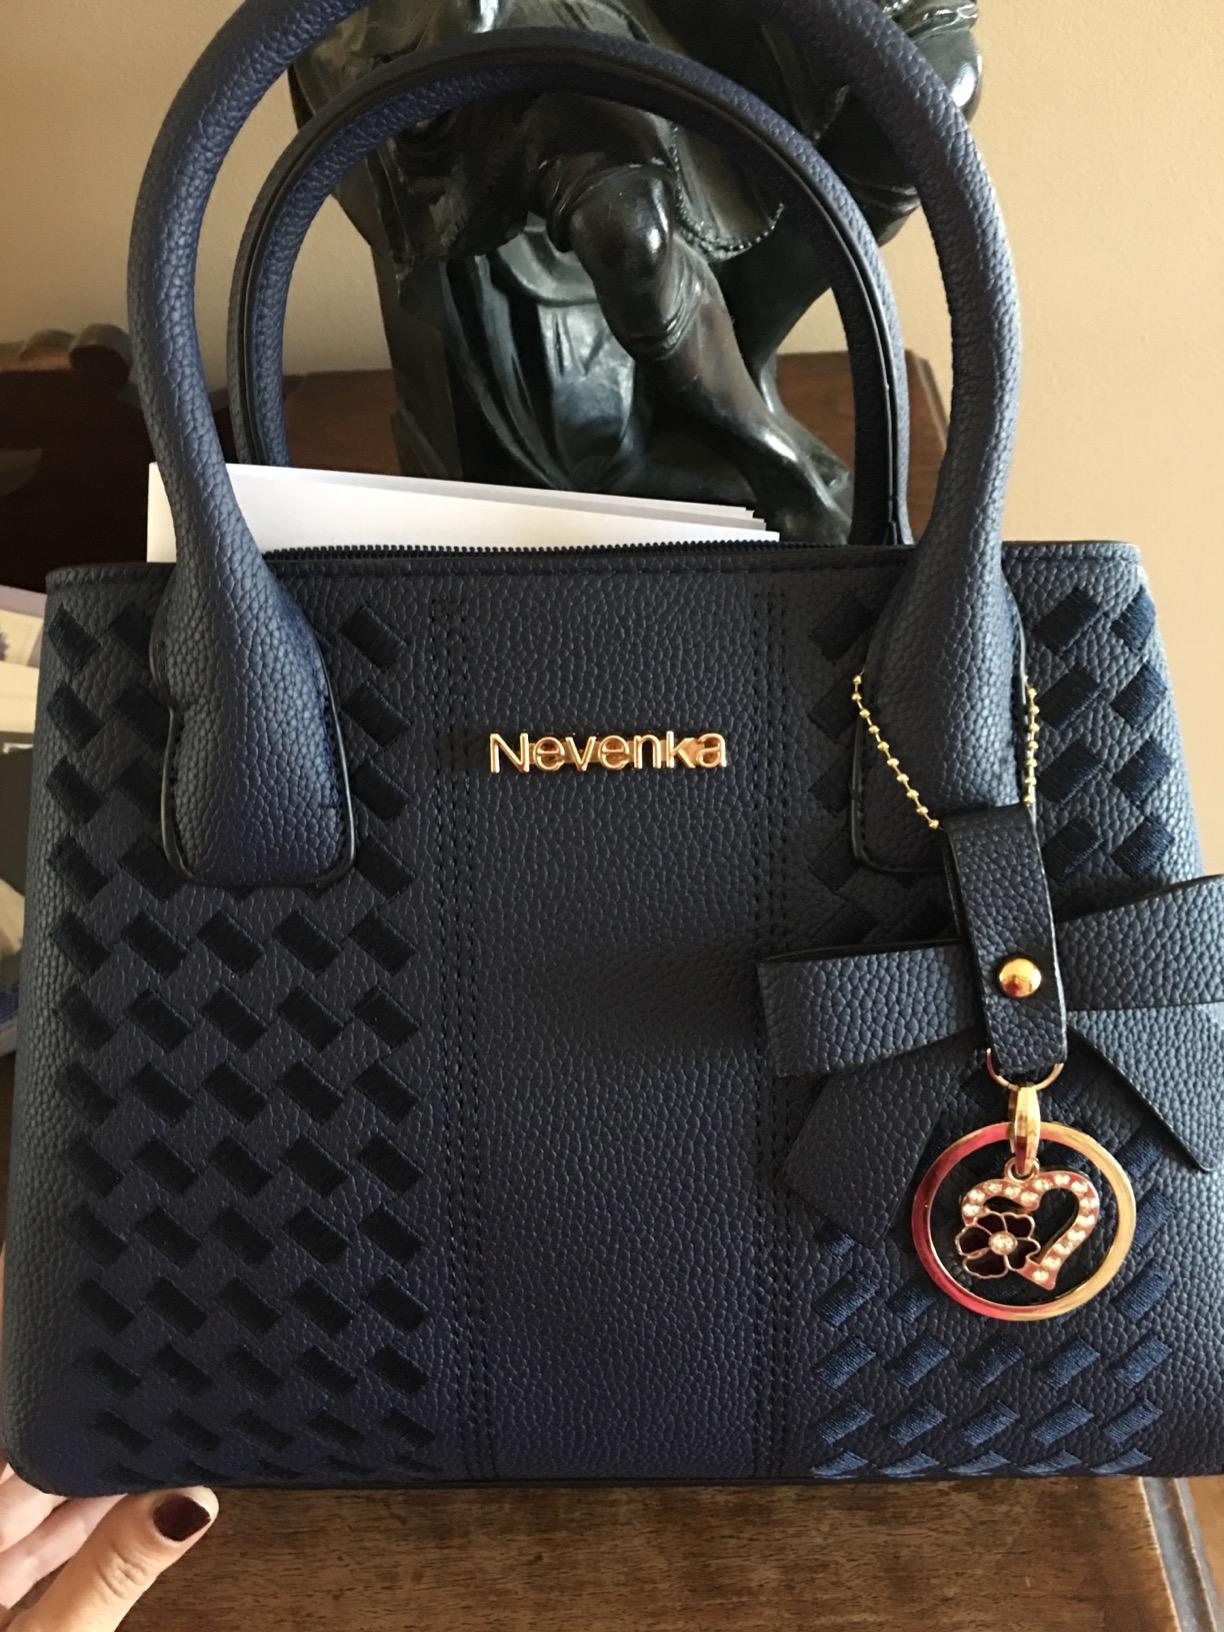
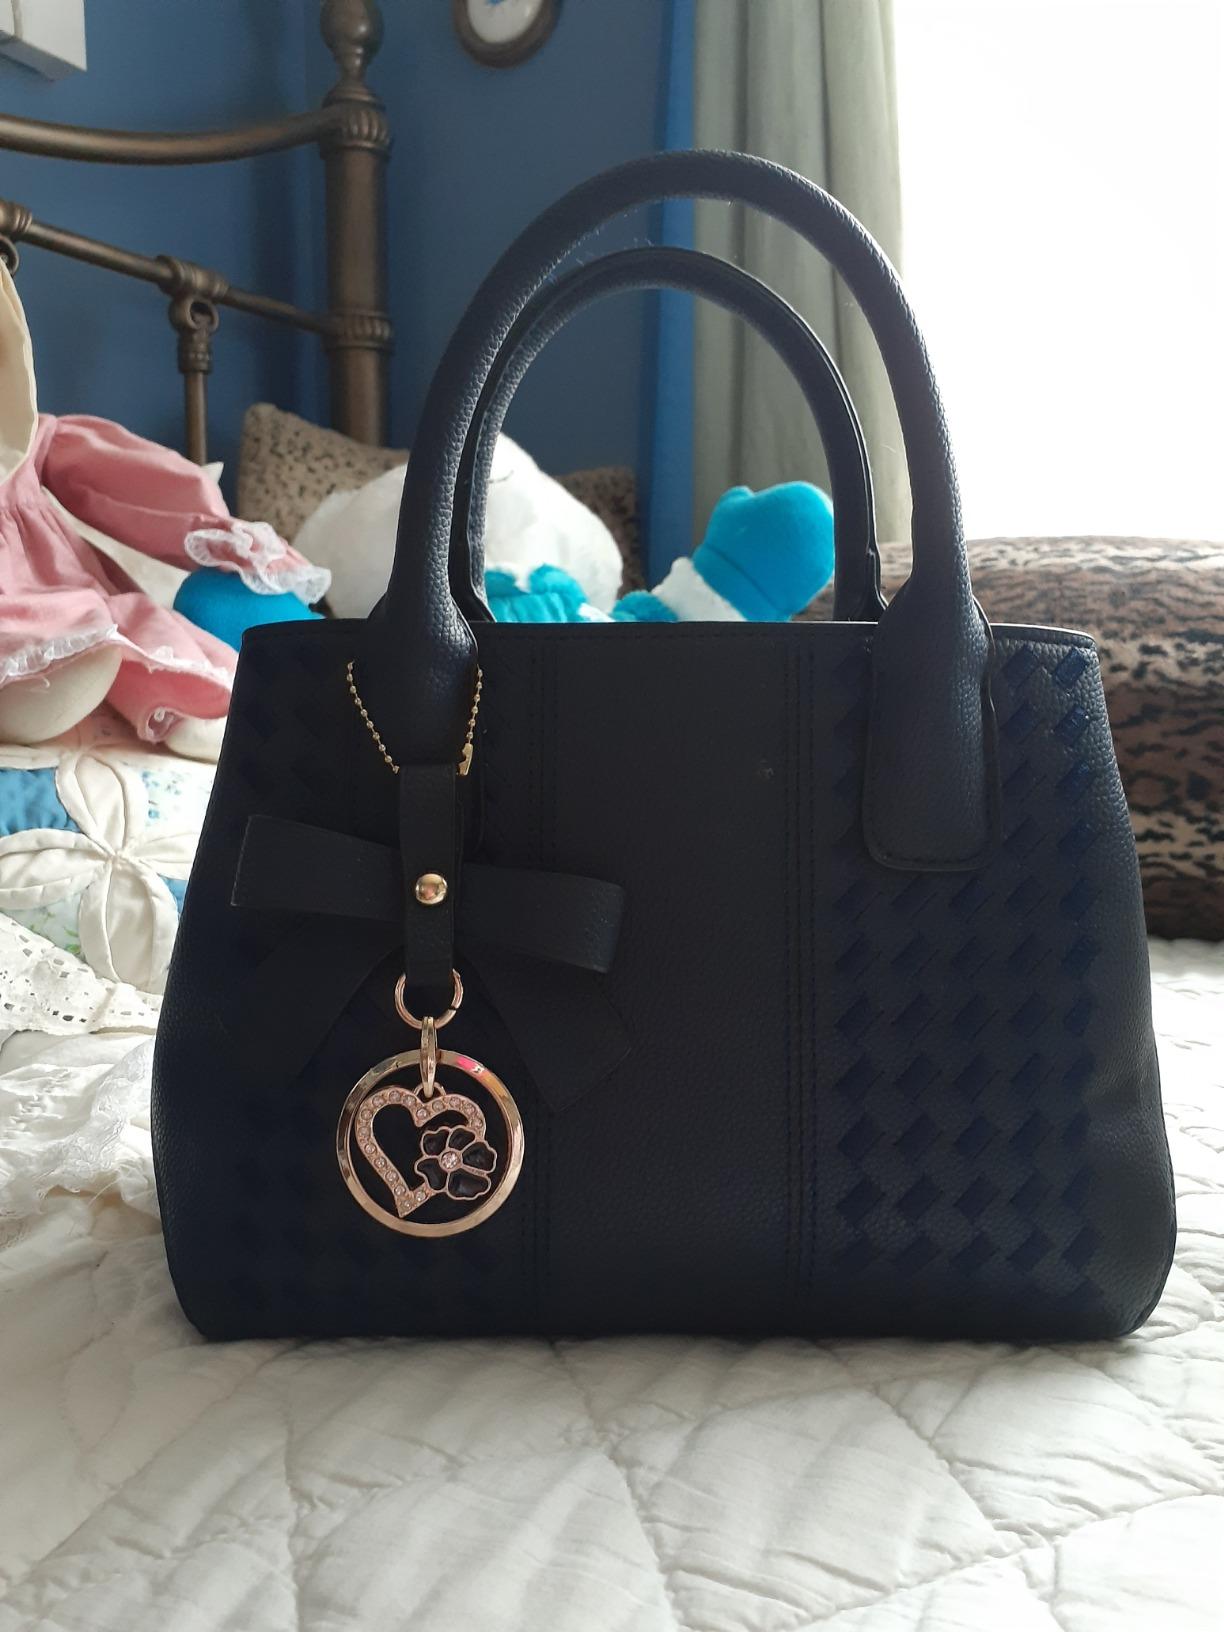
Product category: accessories_handbag
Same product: yes